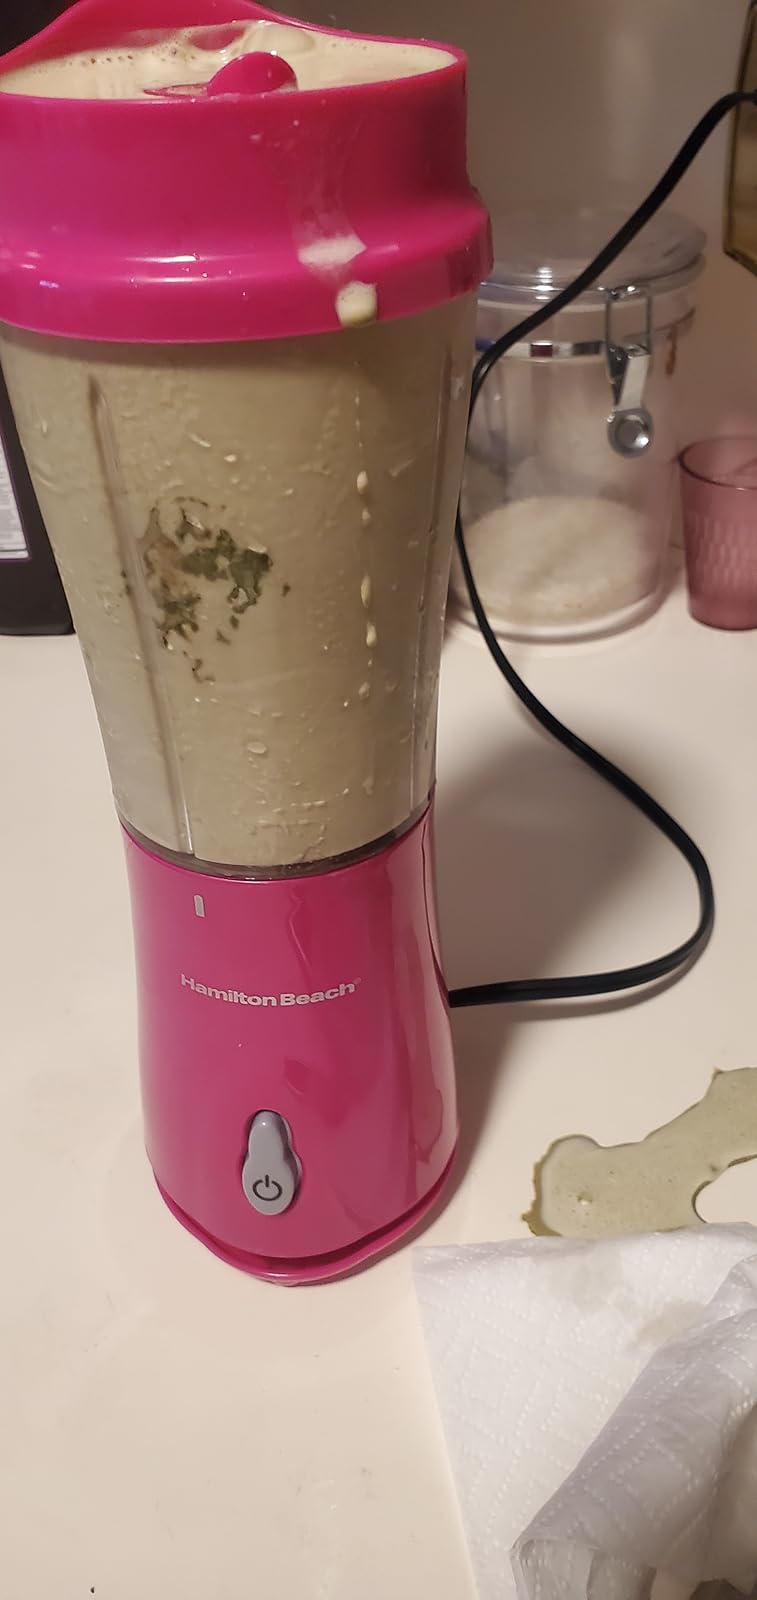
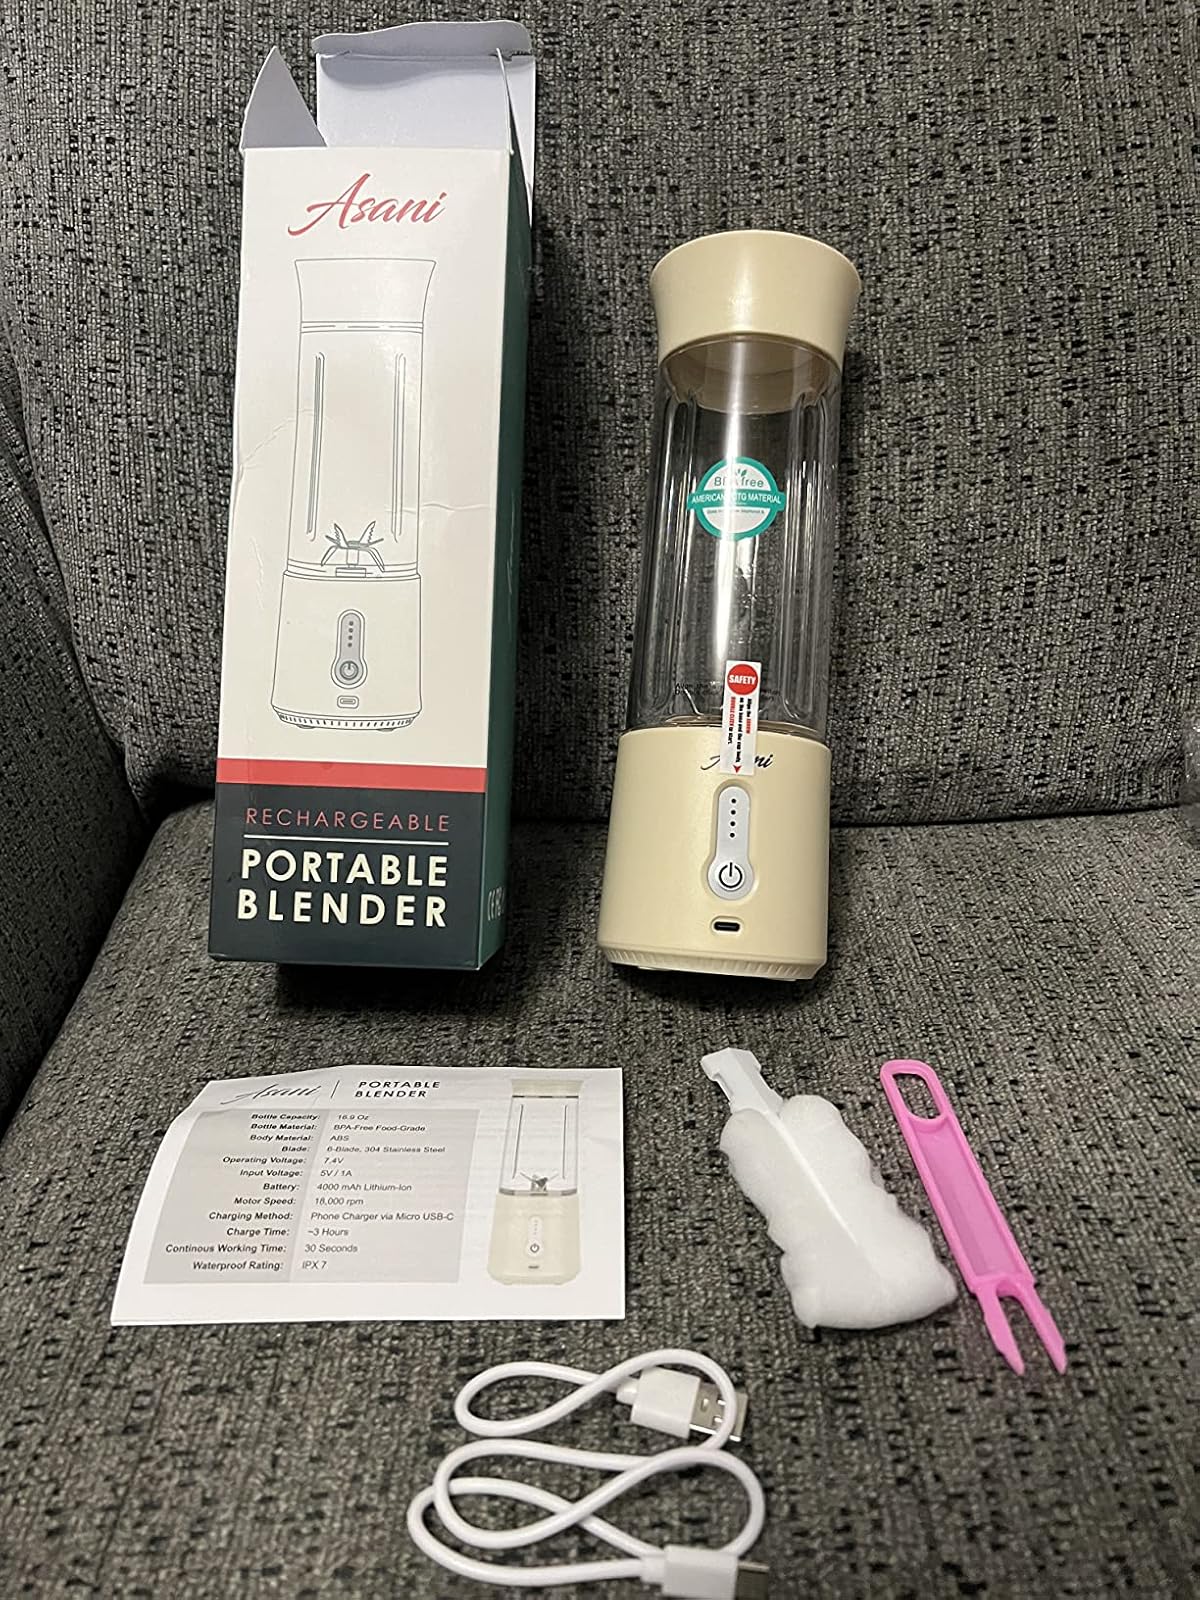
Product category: items_blender
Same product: no